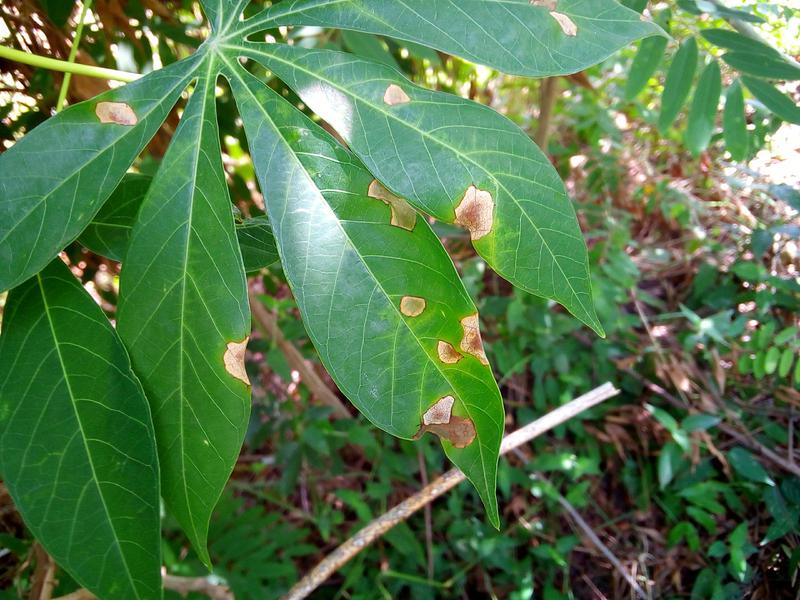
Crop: cassava
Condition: brown_streak_disease